Elitzur–Vaidman bomb tester

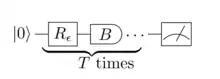

At the end of the circuit, the probe qubit is measured. If the outcome is , there is a bomb, and if the outcome is , there is no bomb.